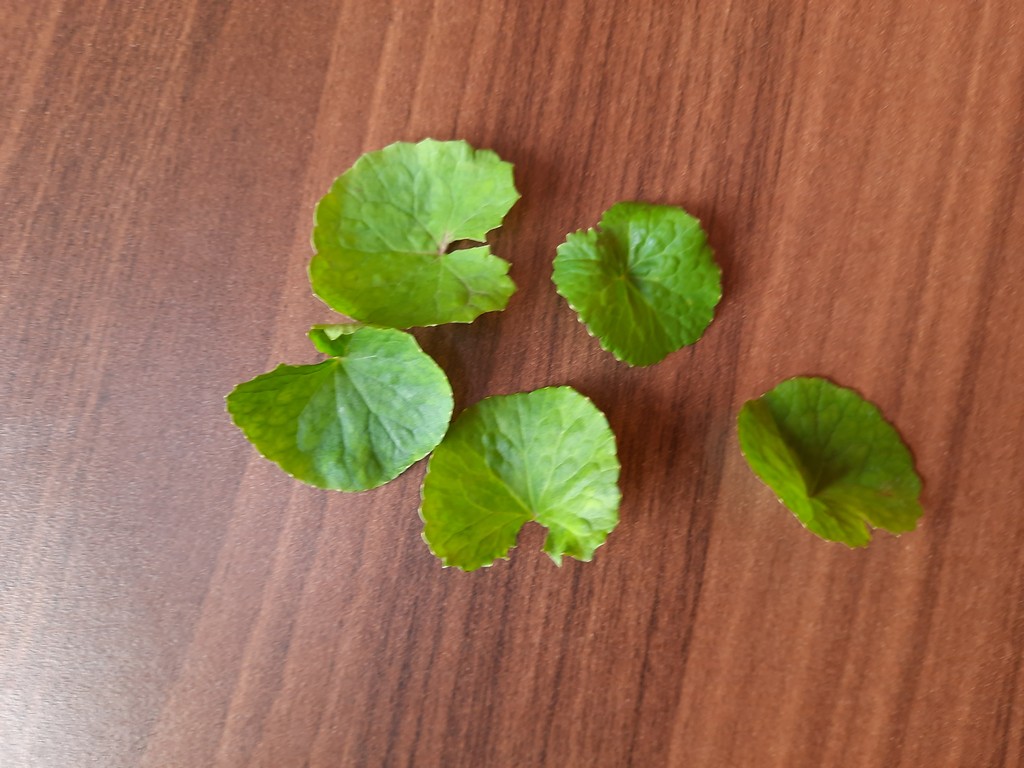
Label: Healthy